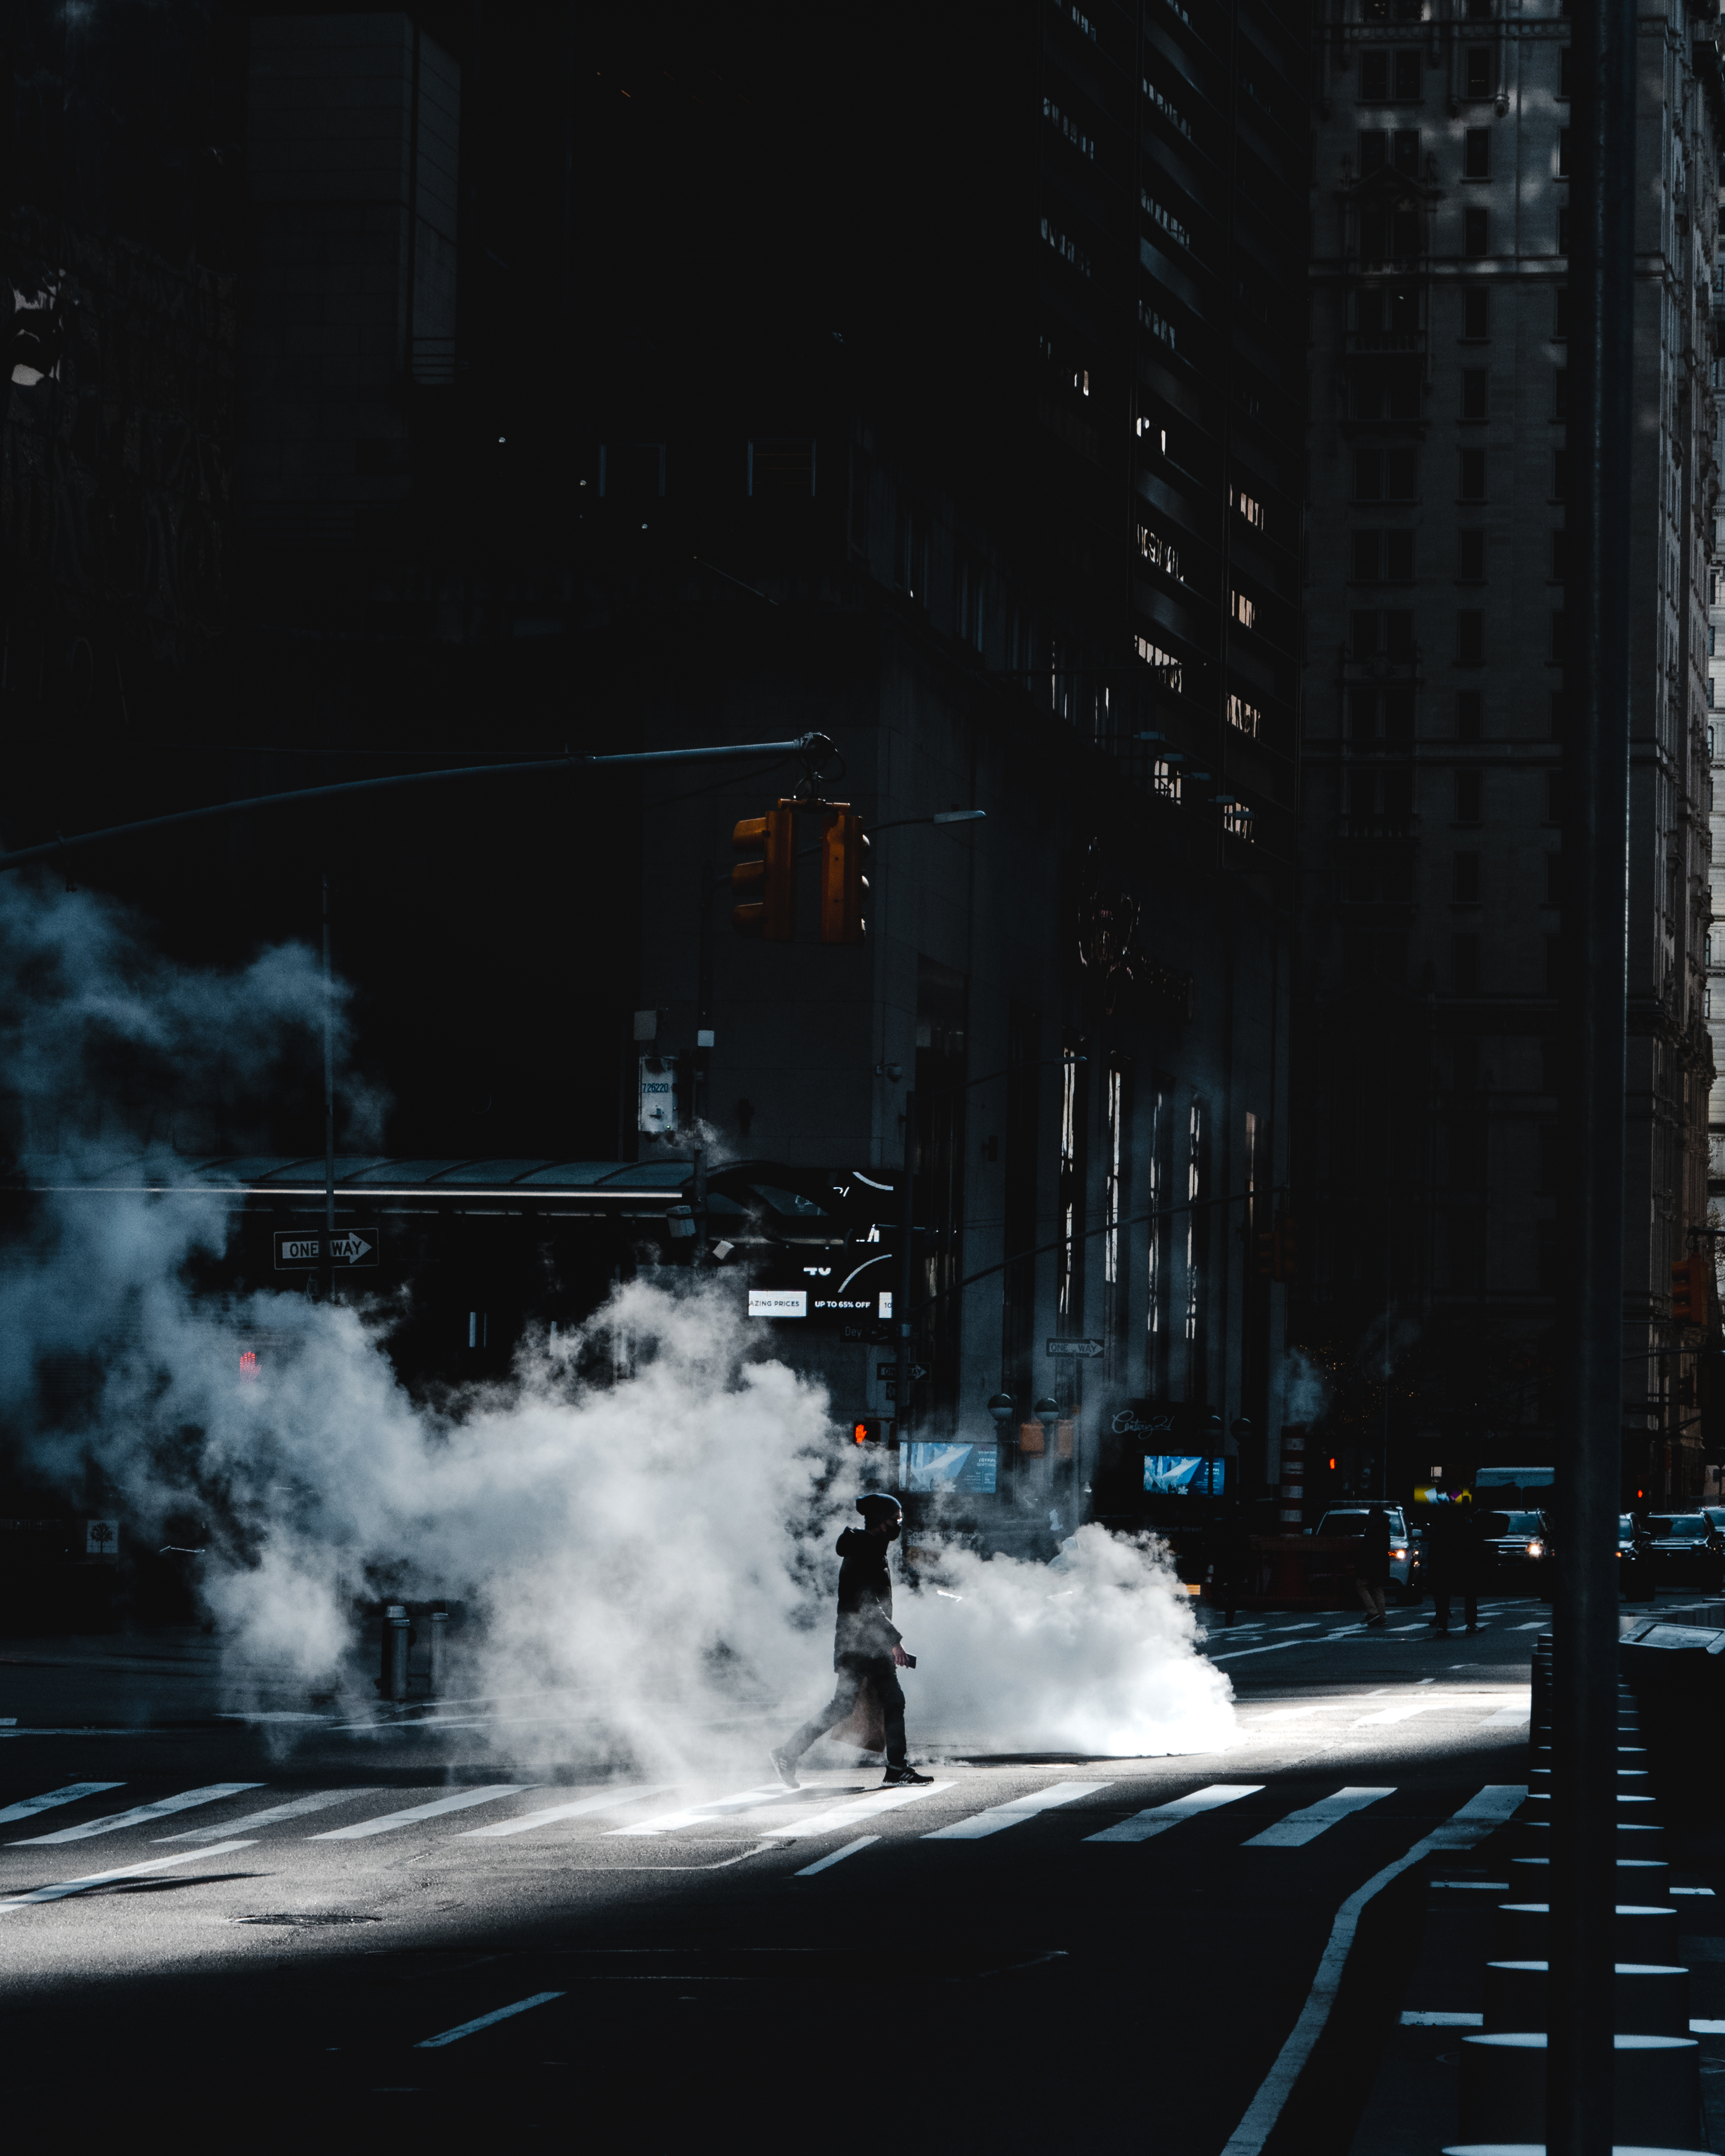
smoke, pollution, metropolis, downtown, tower block